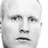
Emotion: sad